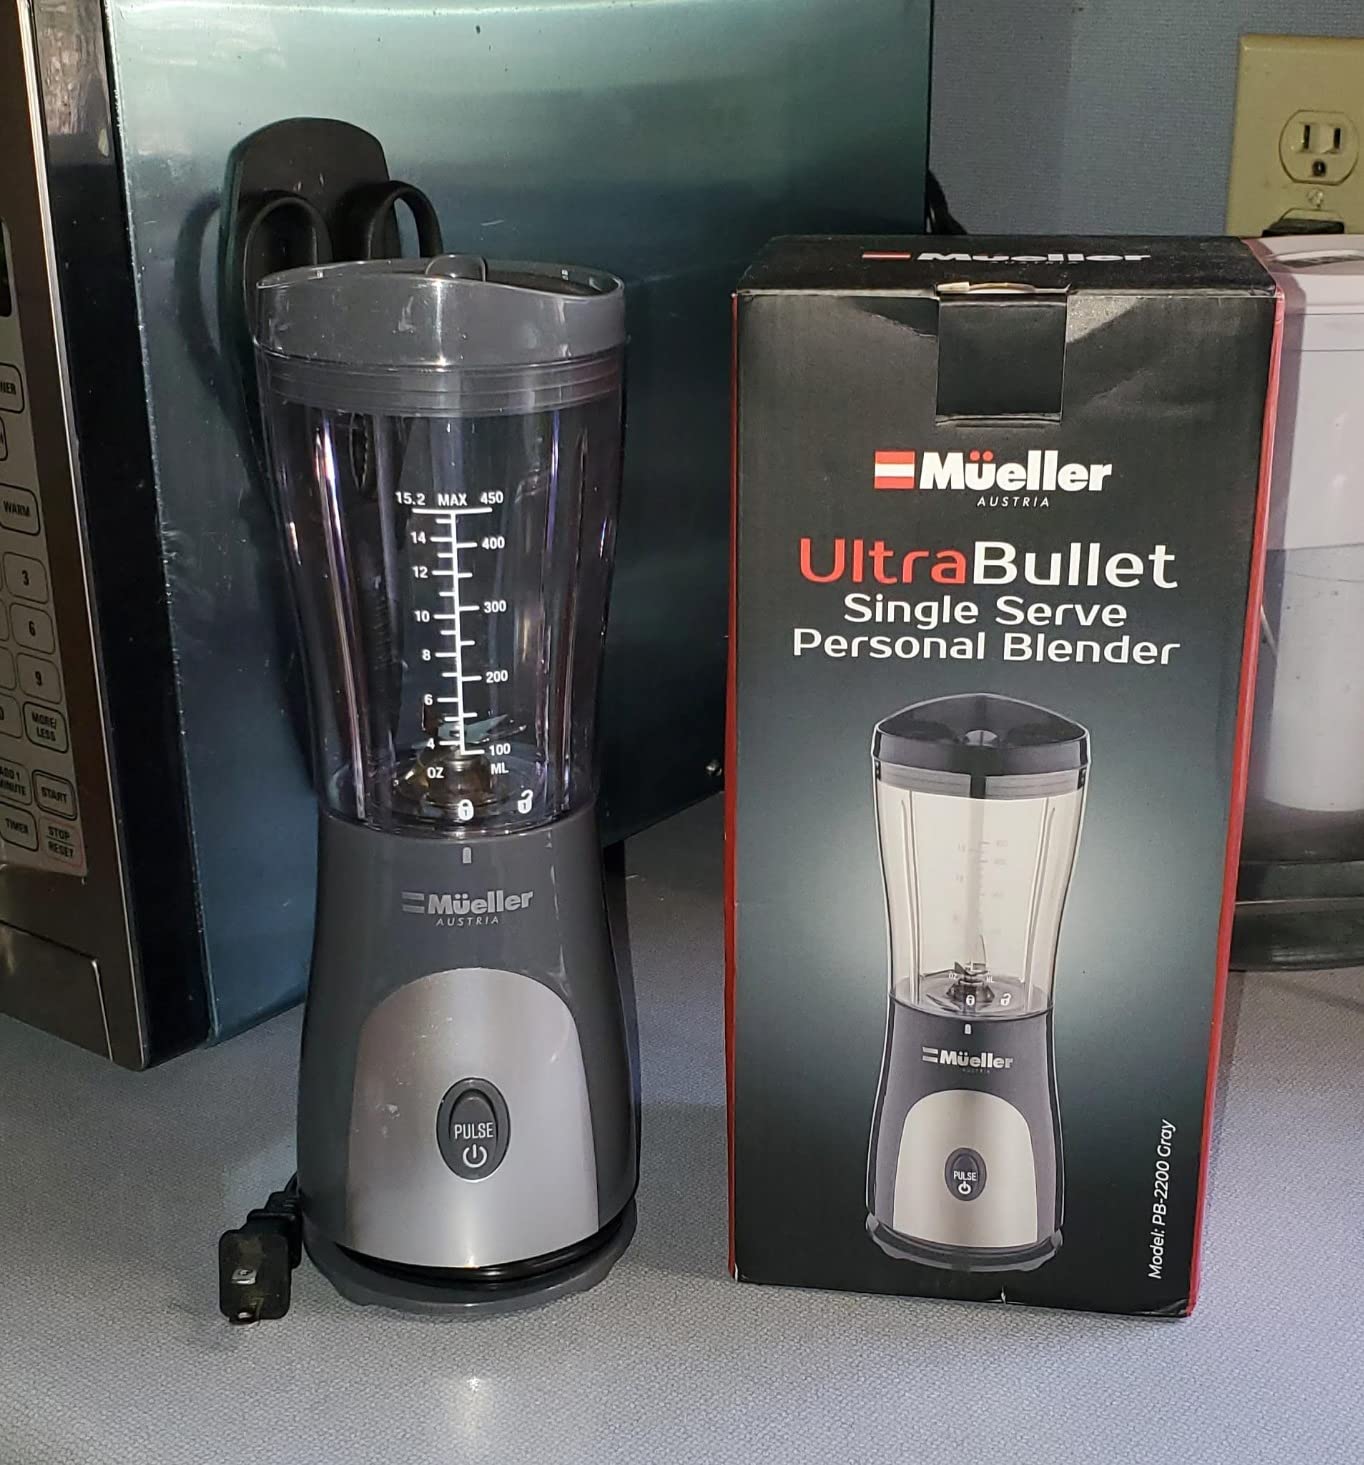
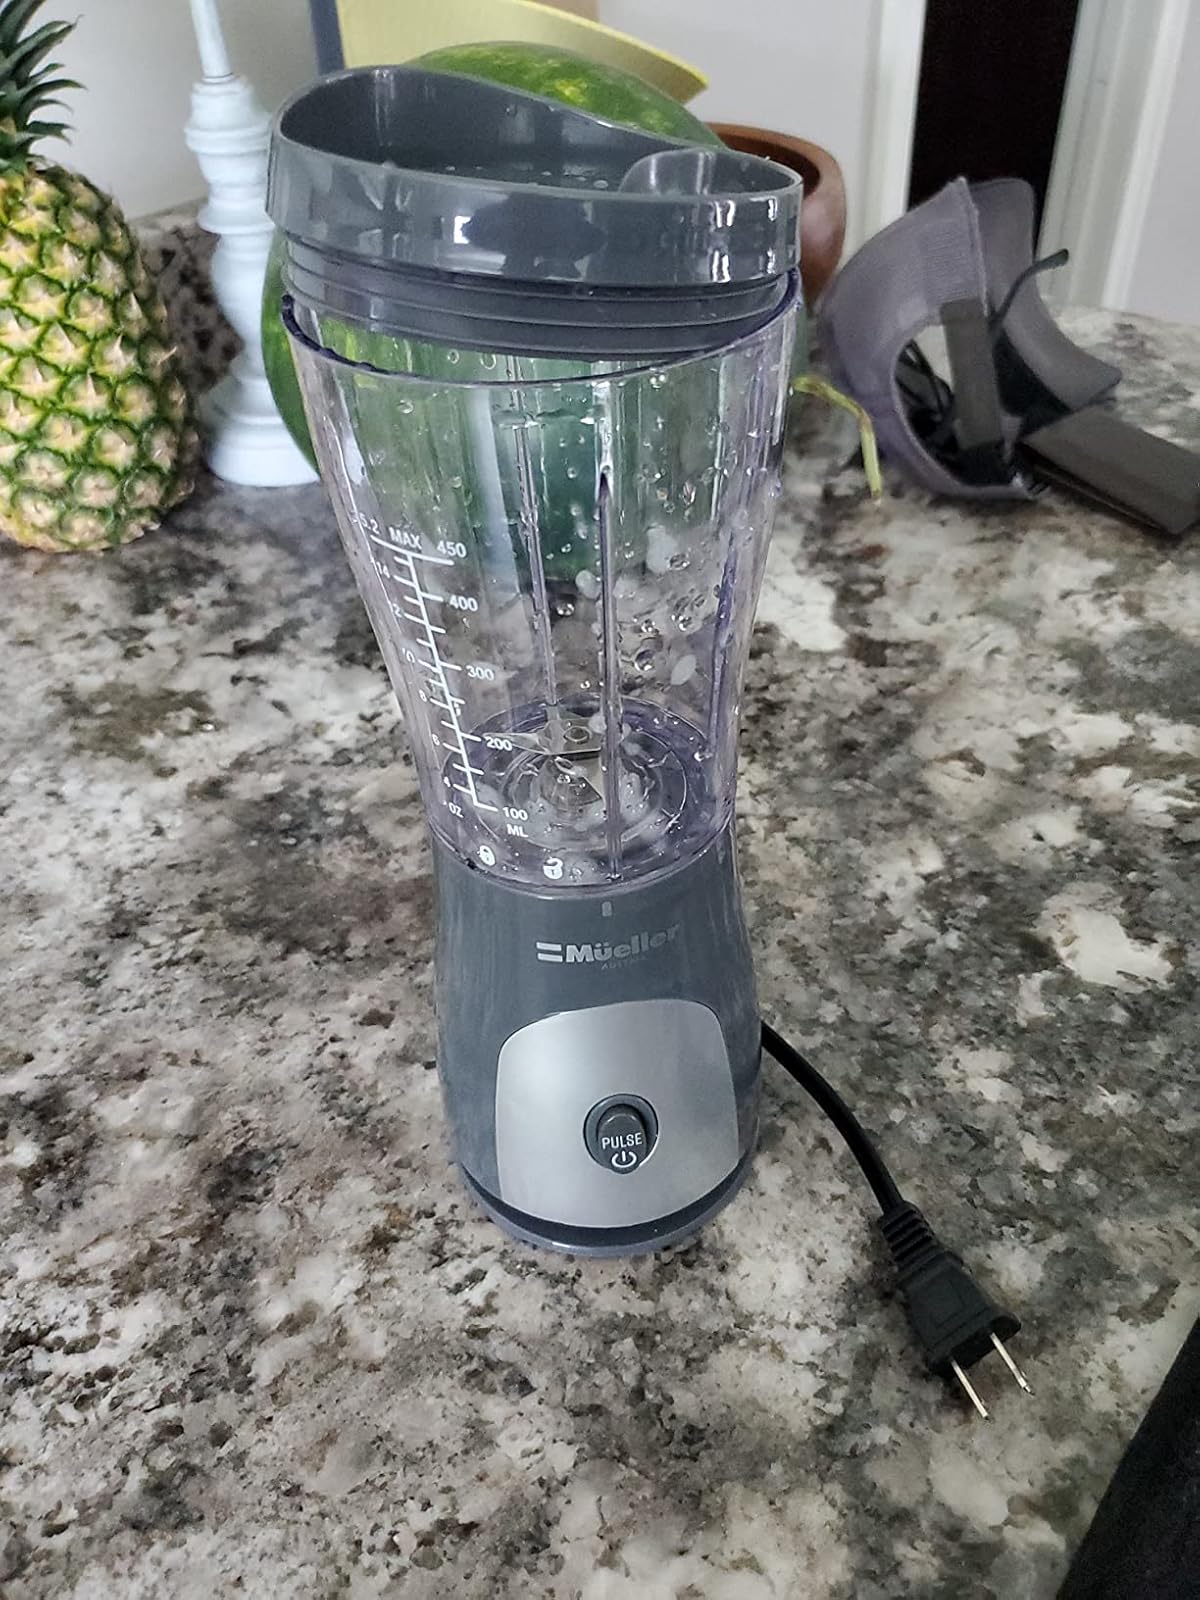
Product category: items_blender
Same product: yes